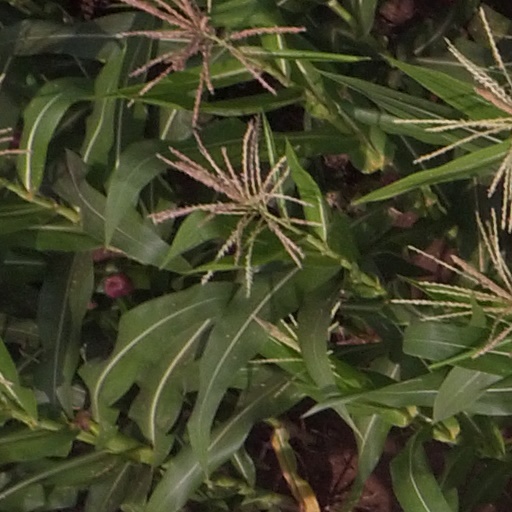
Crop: maize; corn